North Carolina Highway 56

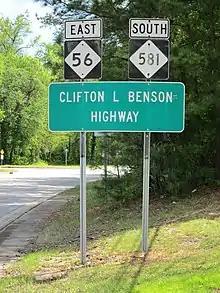
The Clifton L. Benson Highway

NC 56 is an original state highway that traversed from NC 50, in Franklinton, to NC 90, in Nashville. In 1923, it was extended west on new primary routing to Wilton, then northwest to NC 75, in Hester. Briefly from 1924 to 1925, NC 56 was truncated north of Castalia, replaced temporarily by NC 58. In 1929, NC 56 was truncated back to US 1/NC 50, in Franklinton; its routing west becoming secondary roads. In 1930, NC 56 was truncated again and its current eastern terminus at NC 58, north of Castalia; its old alignment was replaced again by NC 58 to Nashville. Also same year, NC 56 was extended west to US 15/NC 75, in Creedmoor.